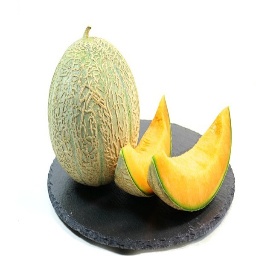
Label: melon